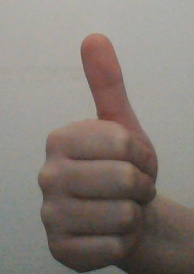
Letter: aleff